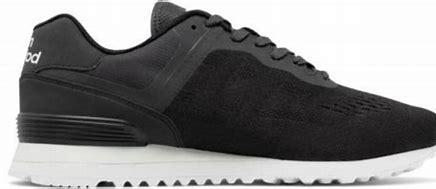
Brand: New
Model: Balance New Balance 574 Marathon